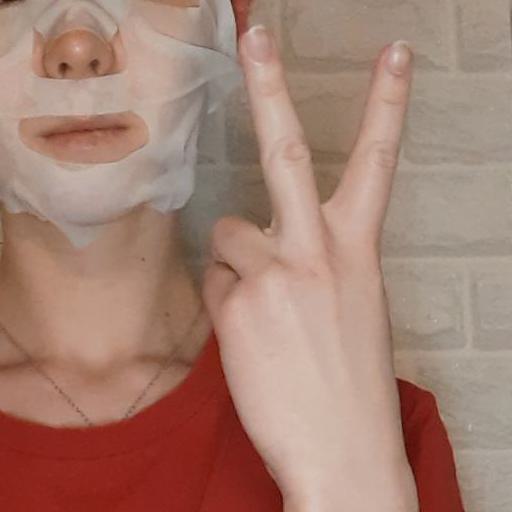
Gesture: peace_inverted